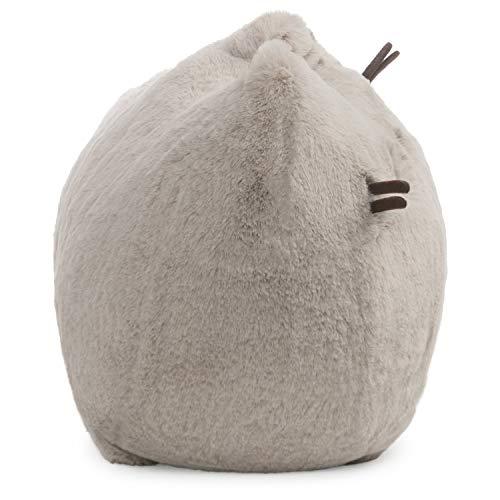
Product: GUND Deluxe Pusheen Cat Plush Stuffed Animal, Grey, 16"
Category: Toys & Games | Stuffed Animals & Plush Toys | Stuffed Animals & Teddy Bears
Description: Super soft deluxe pushed plush: pushed is softer than ever with this 16” classic standing pose version of the loveable Kitty featuring super soft fabric that feels like snuggling a cloud.
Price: $37.16
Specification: ProductDimensions:7.8x14.4x7.2inches|ItemWeight:15.2ounces|ShippingWeight:15.2ounces(Viewshippingratesandpolicies)|ASIN:B07NPMZ8S6|Itemmodelnumber:6054308|Manufacturerrecommendedage:0-2years